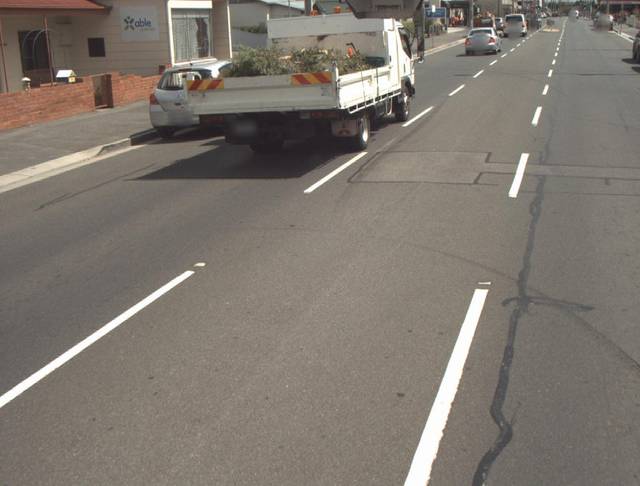
Region: Australia
Coordinates: -41.421, 147.136